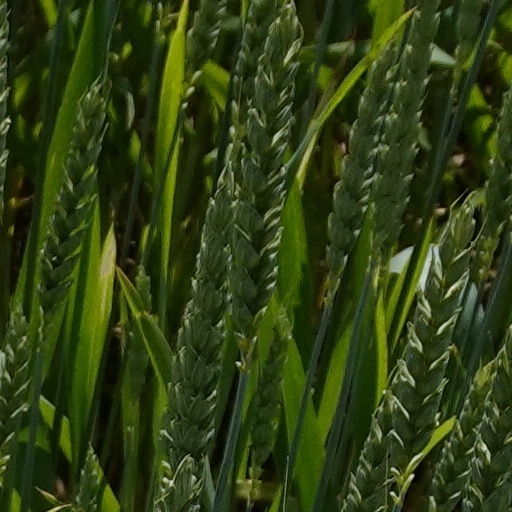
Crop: wheat